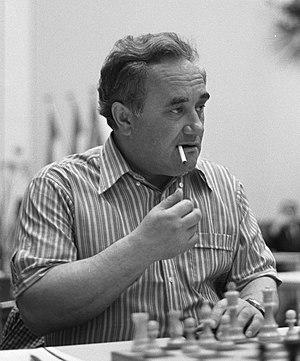
Efim Petrovitch Geller, né le 8 mars 1925 à Odessa et décédé le 17 novembre 1998 à Moscou, est un joueur d'échecs soviétique puis russe. Deux fois champion d'Union soviétique, en 1955 et en 1979, il fut l'un des vingt meilleurs joueurs d'échecs du monde pendant trente ans, de 1949 à 1979. Il se qualifia six fois pour le cycle des candidats au championnat du monde, terminant 3ᵉ des tournois des candidats de 1956 et 1962, et demi-finaliste en 1965.